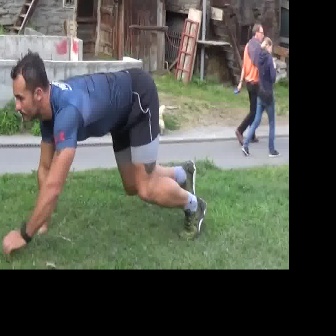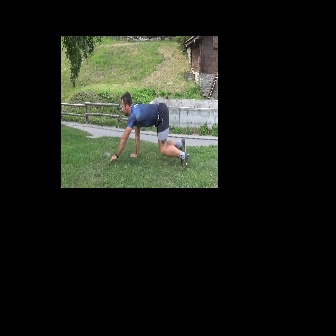
  Please identify the target specified by the bounding box [2,53,207,258] in the first image and locate it in the second image. Return the coordinates in [x_min,y_min,x_max,y_max] format.
Answer: [110,92,189,170]